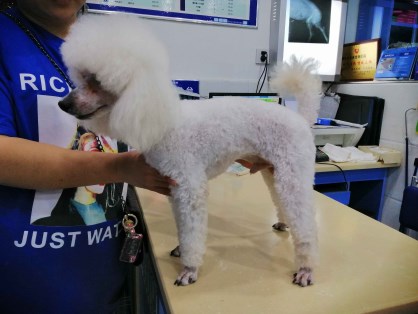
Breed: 2925-n000114-toy_poodle